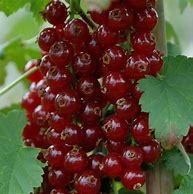
Label: redcurrant